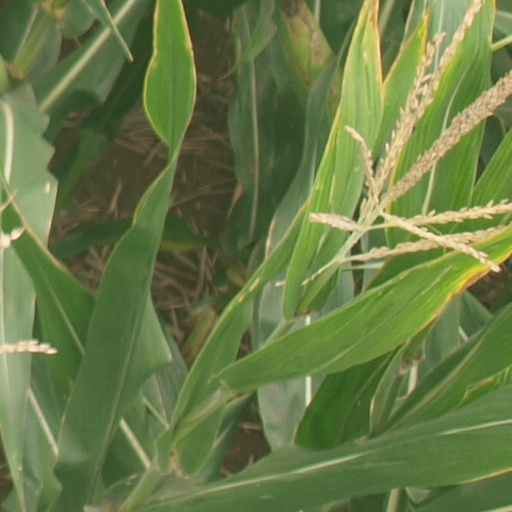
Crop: maize; corn